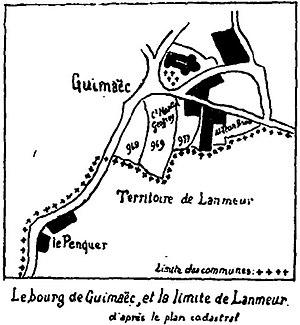
Le bourg de Guimaëc est limitrophe du territoire de la commune (anciennement paroisse) de Lanmeur (René Largillière, ""Les saints et l'organisation chrétienne primitive dans l'Armorique bretonne"", 1925)."
Guimaëc [gimɛk] est une commune du département du Finistère, dans la région Bretagne, en France. Elle se situe en pays trégorrois.